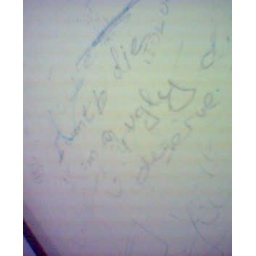
This wall is in the classroom where we have most of our math courses. Its full of rather morose graffiti.